Arnolfini Portrait

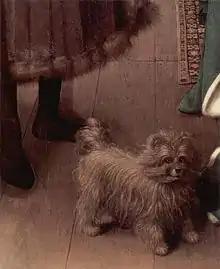
Detail of the dog

Jan Baptist Bedaux agrees somewhat with Panofsky that this is a marriage contract portrait in his 1986 article "The reality of symbols: the question of disguised symbolism in Jan van Eyck's Arnolfini Portrait." However, he disagrees with Panofsky's idea of items in the portrait having hidden meanings. Bedaux argues, "if the symbols are disguised to such an extent that they do not clash with reality as conceived at the time ... there will be no means of proving that the painter actually intended such symbolism." He also conjectures that if these disguised symbols were normal parts of the marriage ritual, then one could not say for sure whether the items were part of a "disguised symbolism" or just social reality.